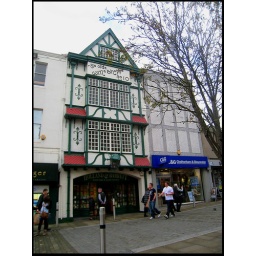
cute house in Swansea